Vape shop

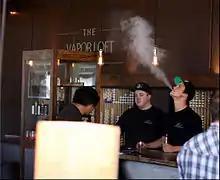
Interior view of a vape shop in Orange, California, United States.

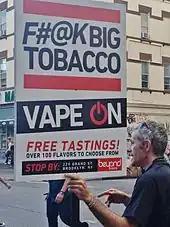
E-cigarette retailer marketing sign in Williamsburg, Brooklyn, New York, United States. The sign states, "F#@K Big Tobacco, vape on, and free tastings".

A vape shop is a retail outlet specializing in the selling of vaping products, though shops selling derived psychoactive cannabis products have increased in the United States since the passage of the 2018 Farm Bill. There are also online vape shops. A vape shop offers a range of vaping products. The majority of vape shops do not sell vaping products that are from "Big Tobacco" companies. In 2013, online search engine searches on vape shops surpassed searches on e-cigarettes. Around a third of all sales of vaping products in one US state took place in vape shops. Big Tobacco believes the independent vape market is a threat to their interests.